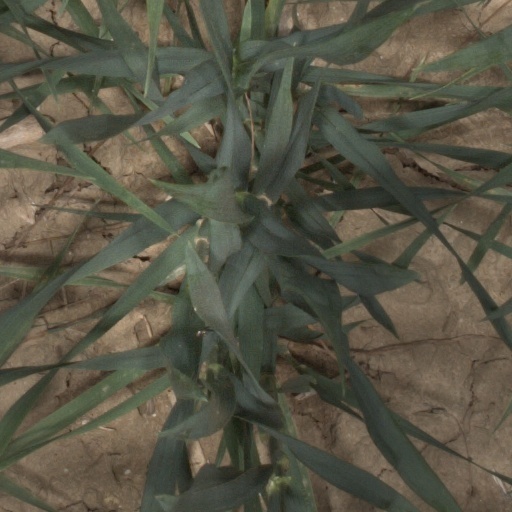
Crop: wheat